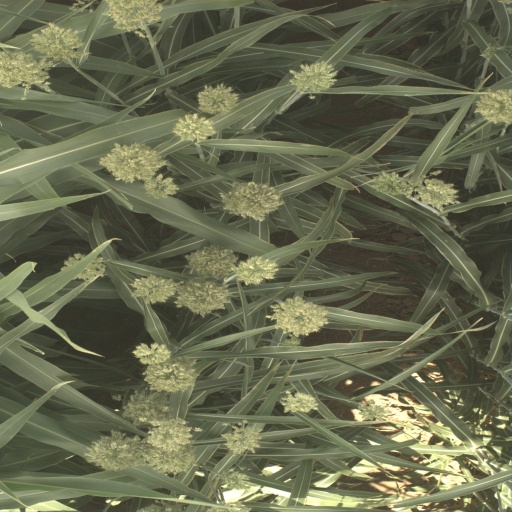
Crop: sorghum